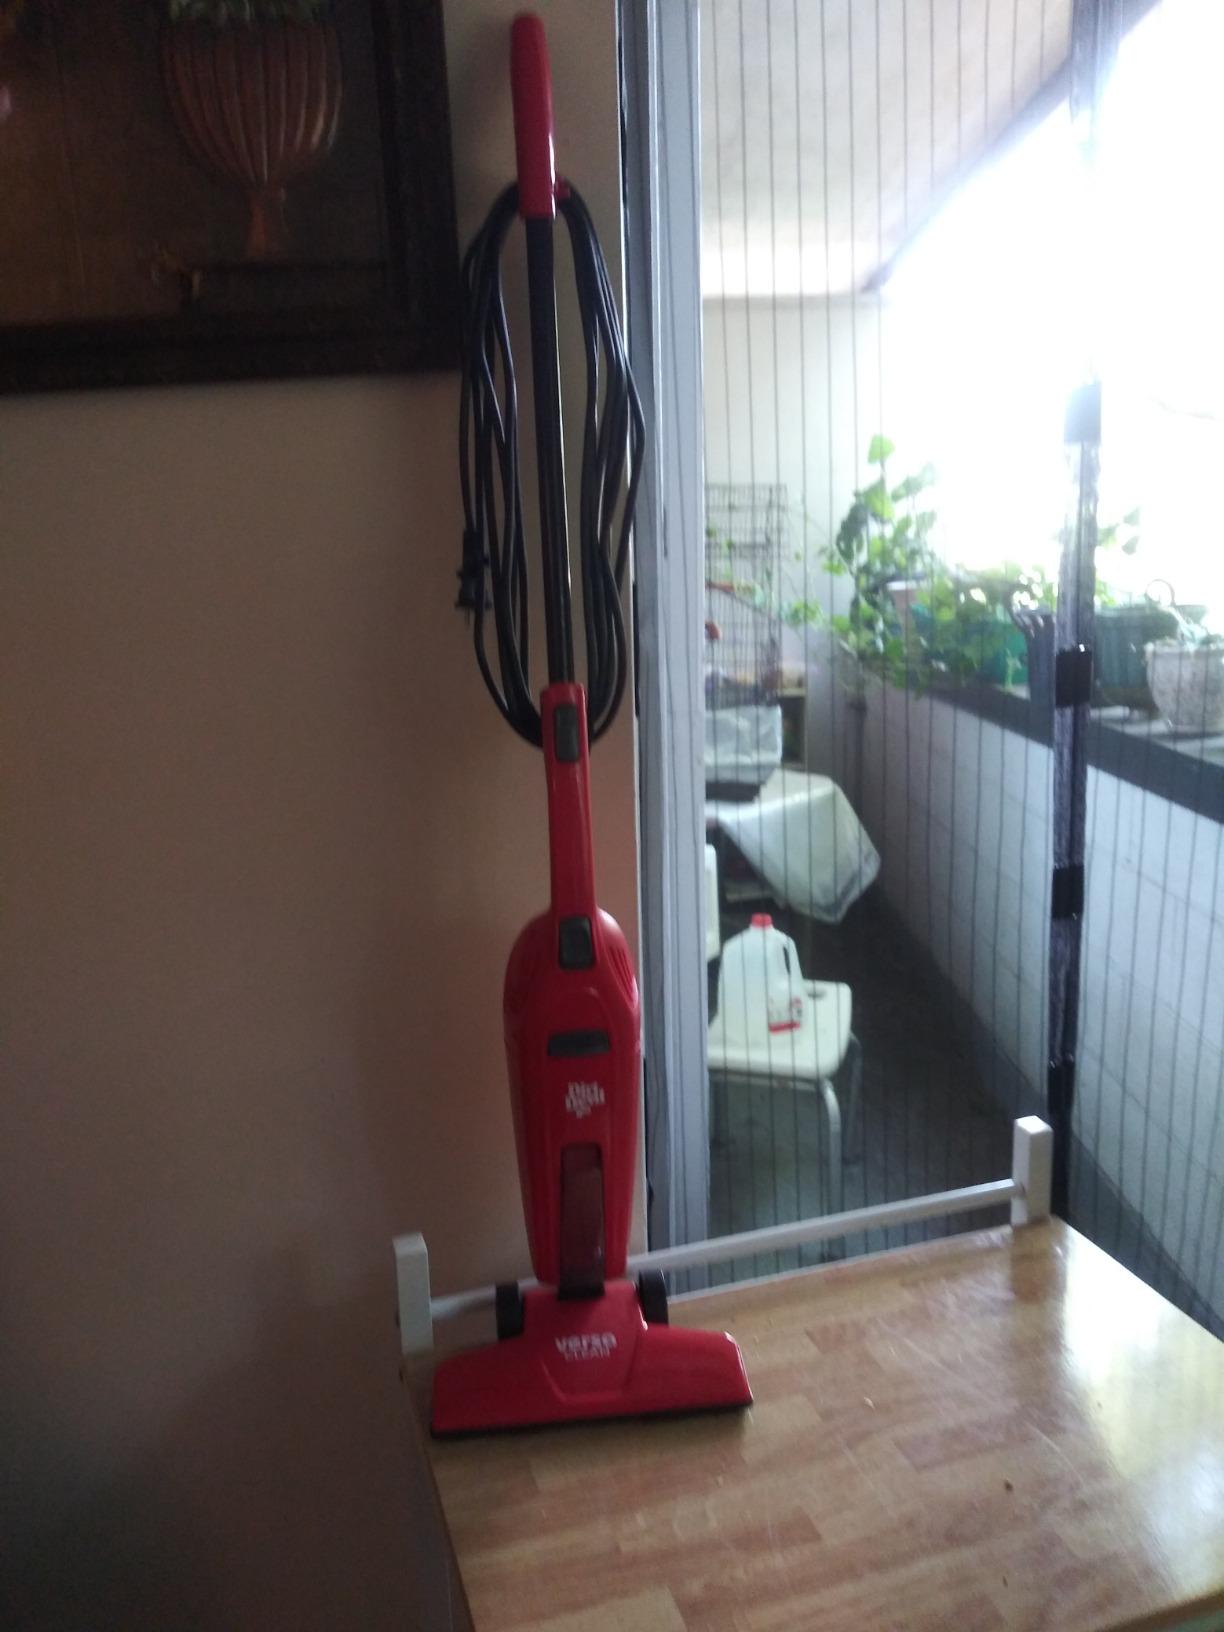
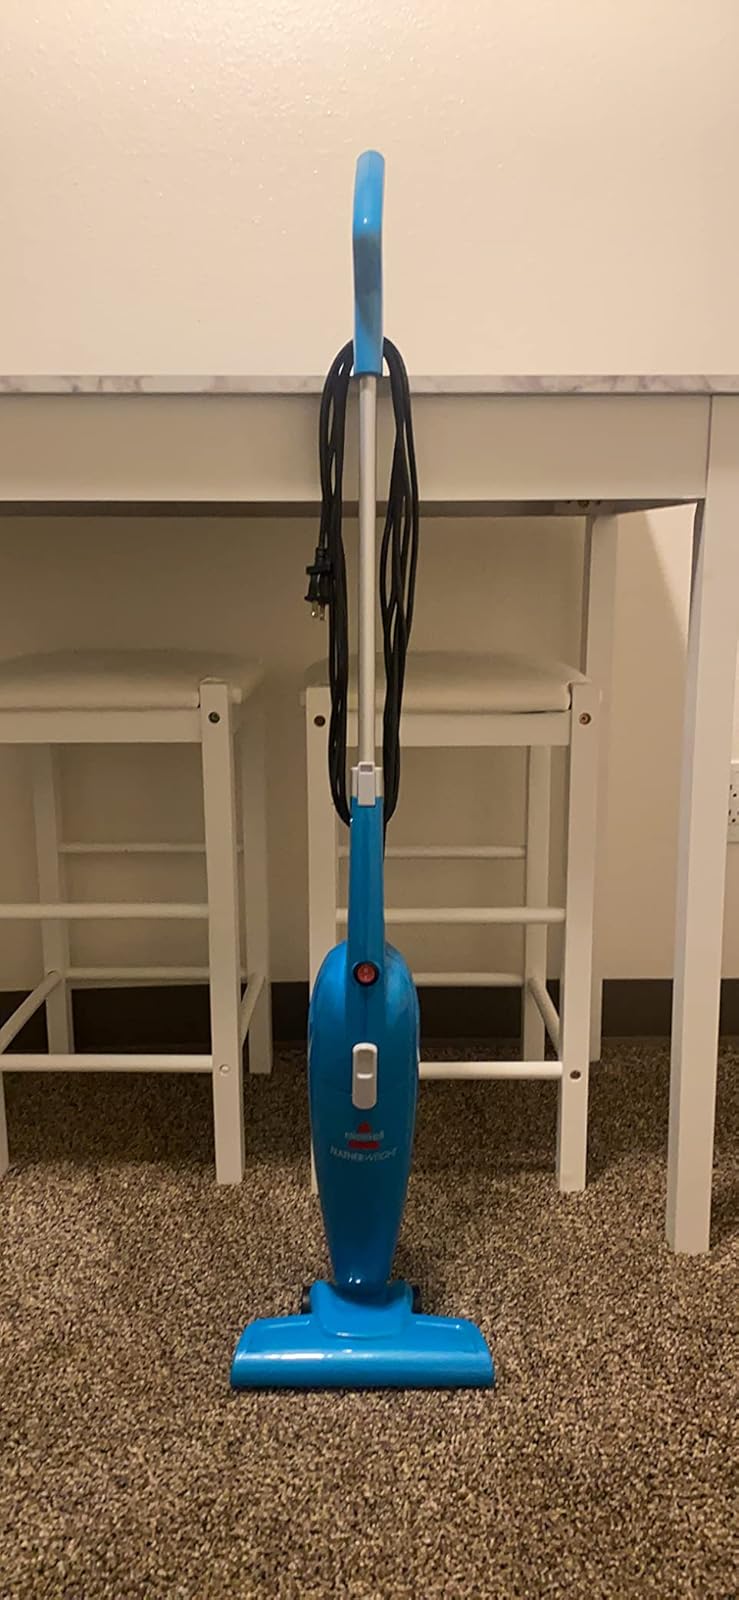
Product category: items_vacuum
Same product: no